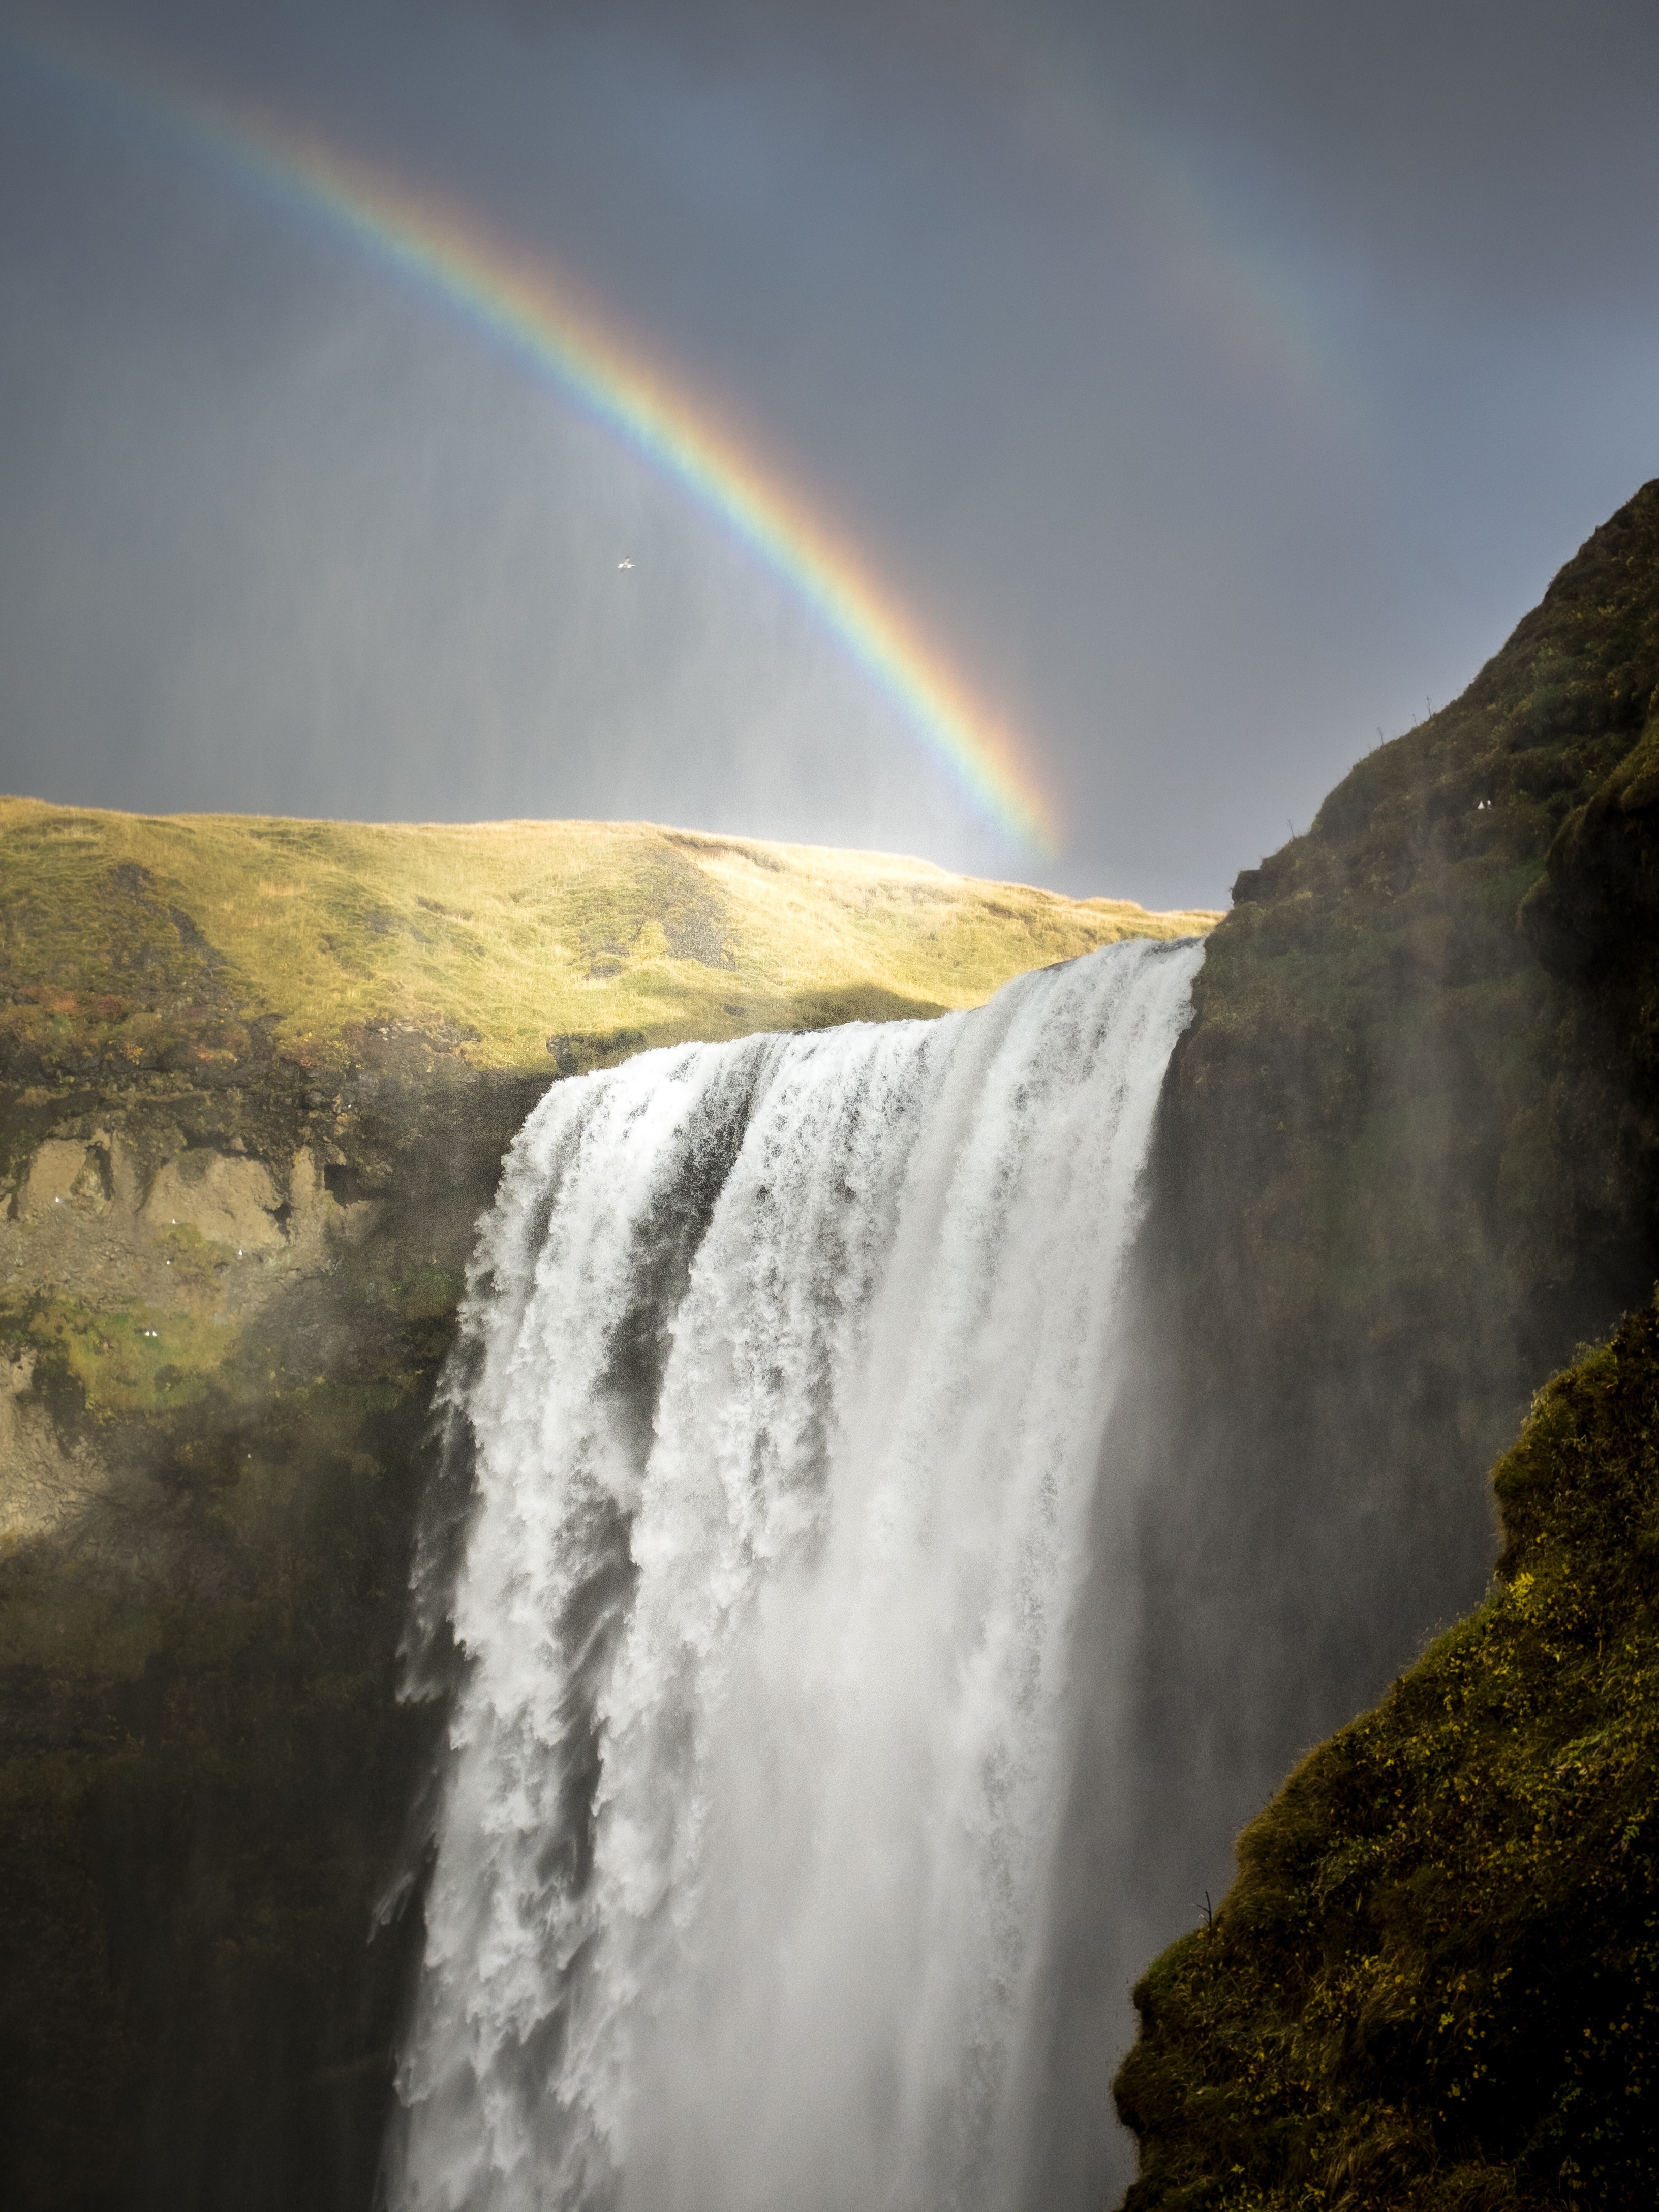
landscape, sea, water, nature, waterfall, mountain, sunlight, cliff, cascade, scenic, iceland, body of water, outdoors, rainbow, falls, rainbows, water feature, meteorological phenomenon, atmospheric phenomenon